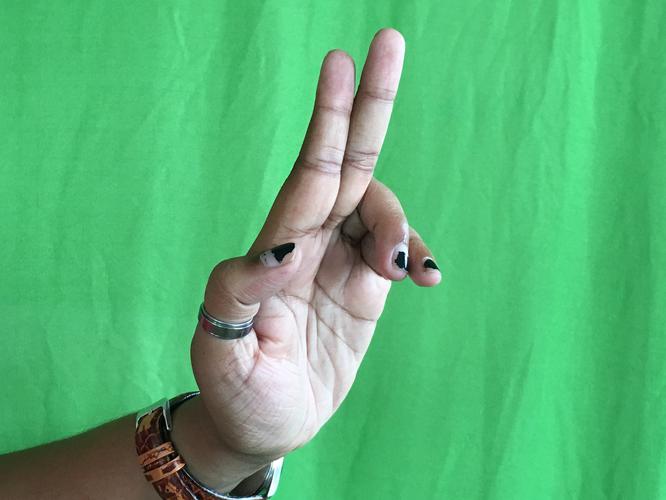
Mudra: Ardhapathaka
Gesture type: single_hand